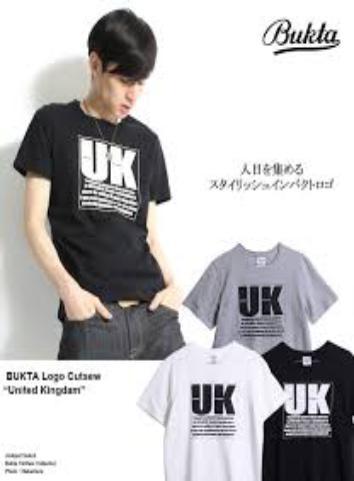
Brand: bukta
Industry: Clothes